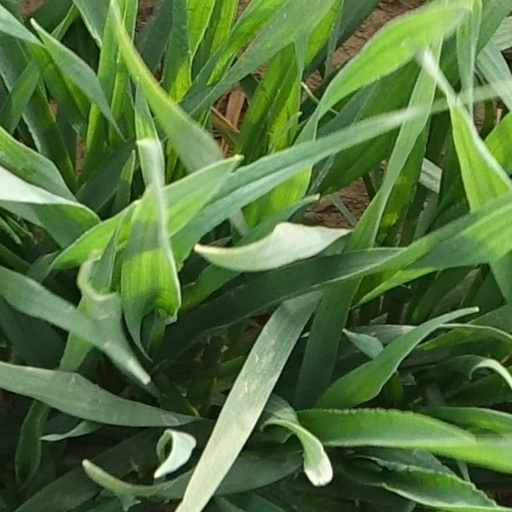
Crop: wheat